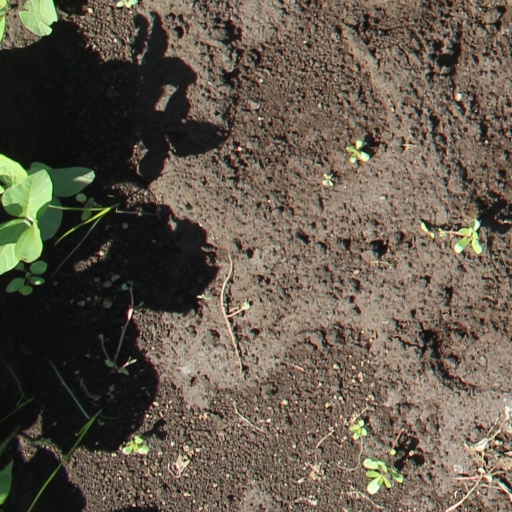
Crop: soybean